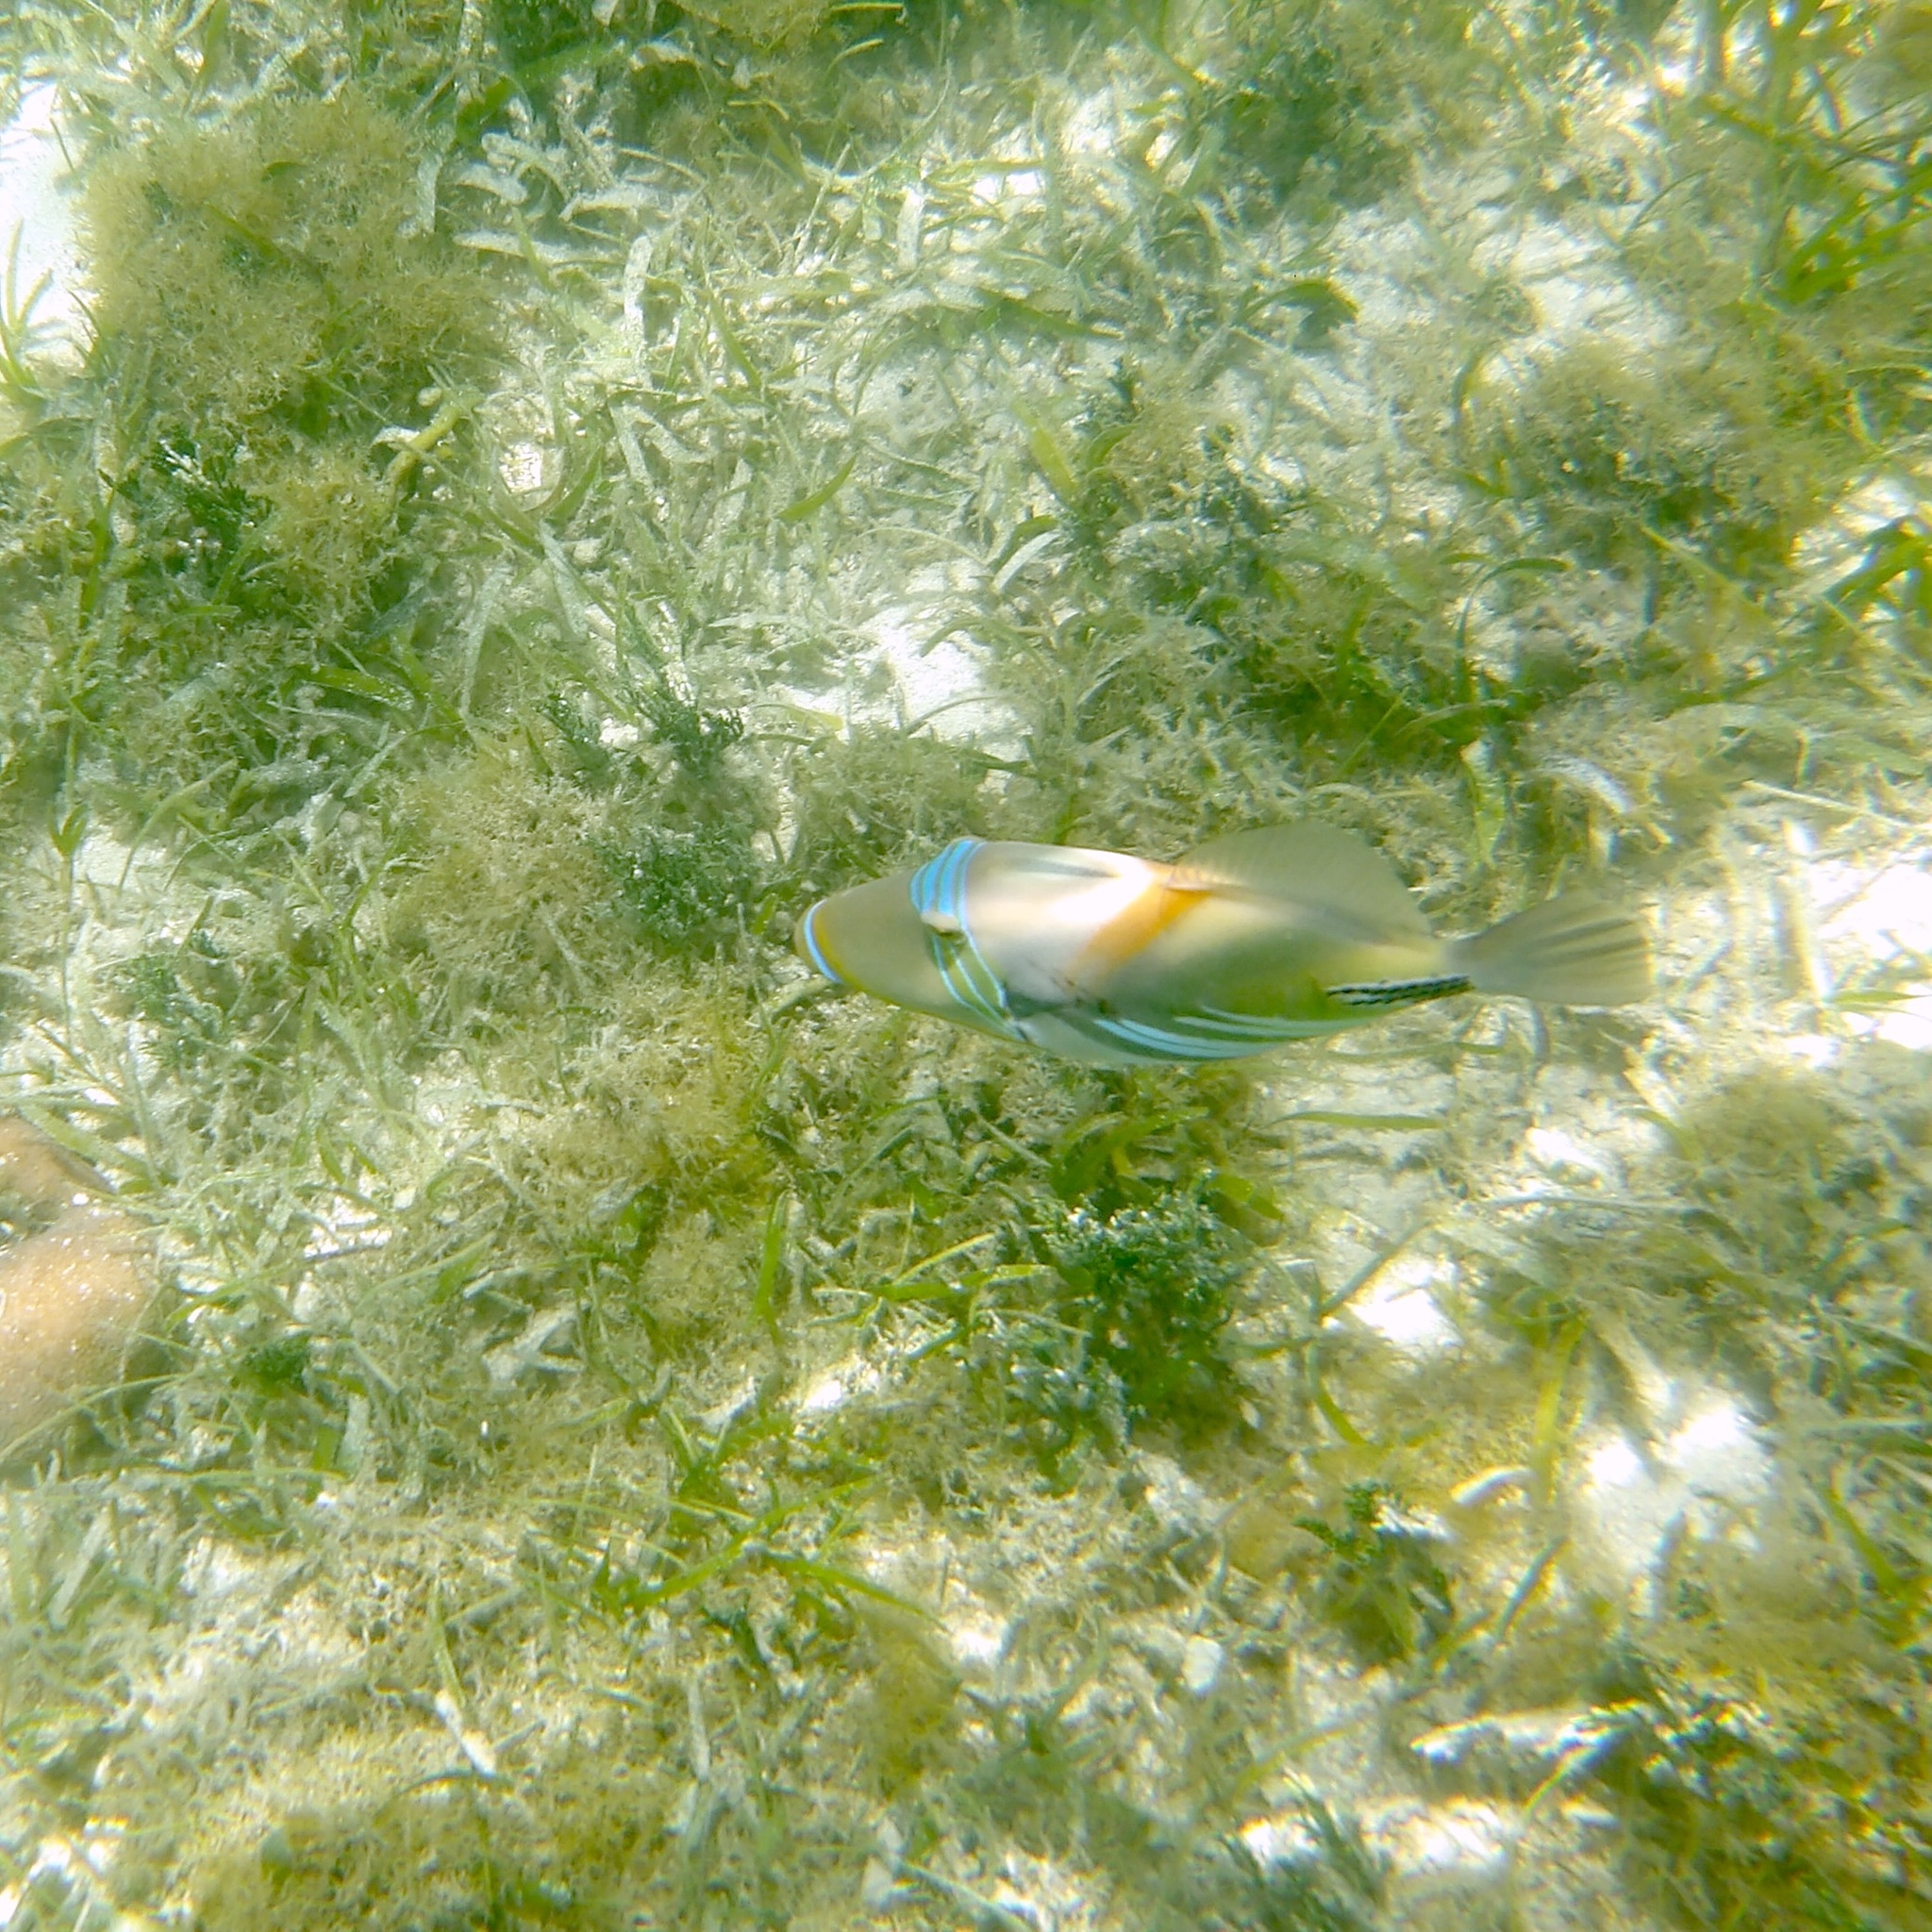
Rhinecanthus aculeatus (Lagoon Triggerfish)